Coldingham Loch

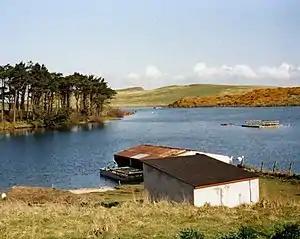
Coldingham Loch

Coldingham Loch is a freshwater loch in the parish of Coldingham, in the Scottish Borders area of Scotland, in the former Berwickshire, between Coldingham Moor and St Abb's Head. The loch is a natural spring-fed loch, about from the sea and about above sea level; it is used for fly fishing for rainbow trout and brown and blue trout. The area is also used for pheasant shooting.